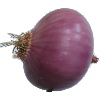
Label: Onion Red Peeled 1